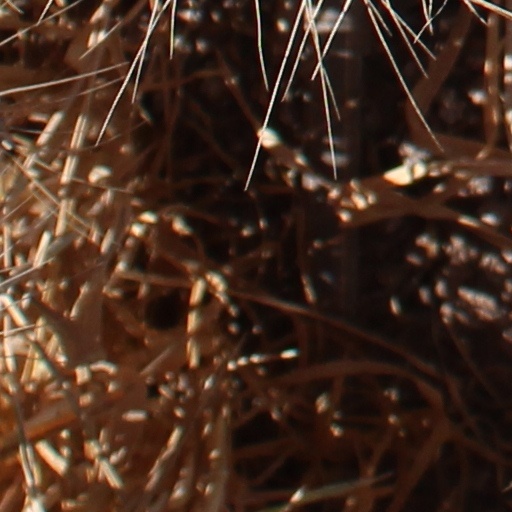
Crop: wheat